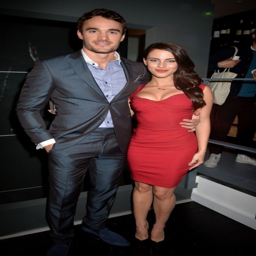
pop artist at an event